History of the Irish language

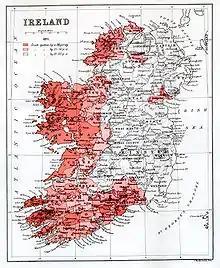
The distribution of the Irish language in 1871.

It is believed that Irish remained the majority tongue as late as 1800 but became a minority language during the 19th century. It is an important part of Irish nationalist identity, marking a cultural distance between Irish people and the English.